Vermont Route 279

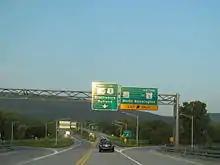
VT 279 east at VT 67A as of 2012

VT 279 begins at the New York–Vermont state line, where the road continues west to NY 7 in Hoosick, New York, as NY 915G, a reference route signed as "To VT 279" eastbound and "To NY 7" westbound. As VT 279, the highway heads northeast from the state line, passing through rural northwest Bennington as a three-lane road. It bypasses William H. Morse State Airport to the north and passes over a pair of local roadways on its way toward downtown Bennington, where the route crosses the Walloomsac River and meets VT 67A at a parclo interchange north of downtown.